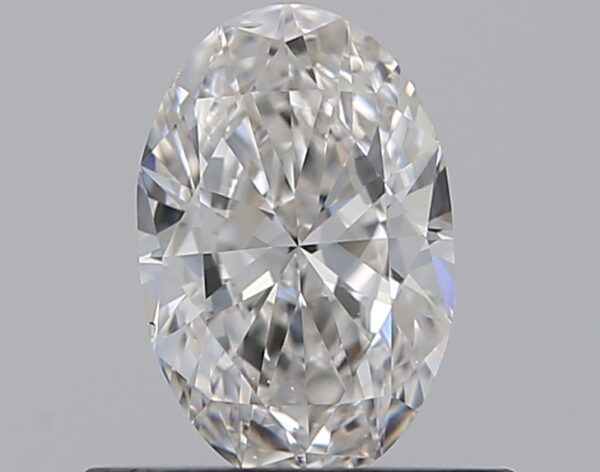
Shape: oval
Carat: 0.5
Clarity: VS2
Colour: F
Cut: EX
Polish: EX
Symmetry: GD
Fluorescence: N
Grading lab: GIA
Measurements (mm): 6.62 x 4.32 x 2.57